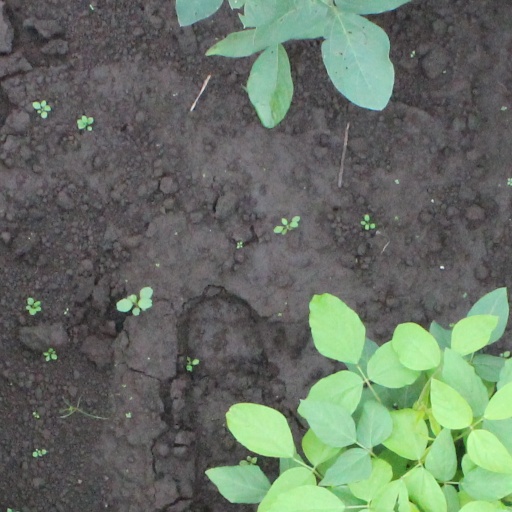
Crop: soybean